Flockland Island Crisis

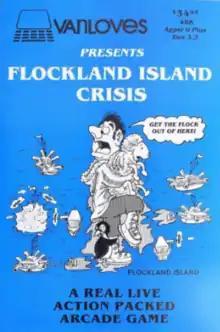

Flockland Island Crisis is a 1982 video game published by Vital Information, Inc.